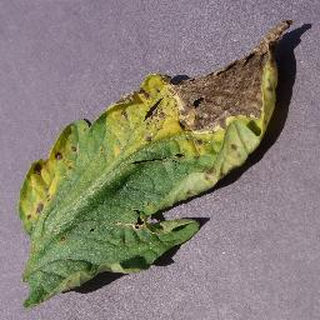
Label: tomato_septoria_leaf_spot